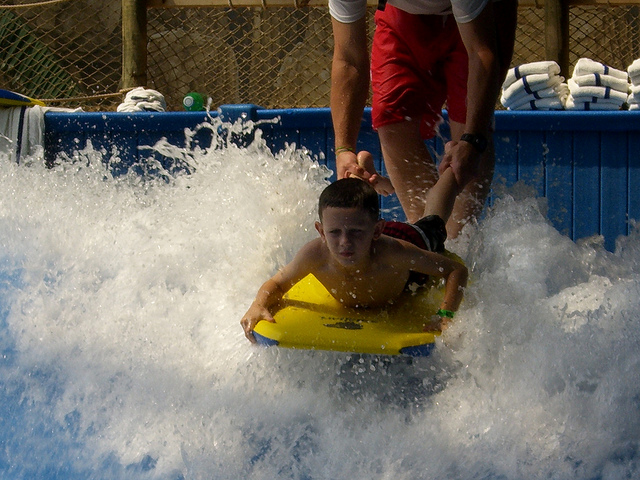
user: Given an image and a question. Answer the question in a short answer. Question: What season is this? Short Answer:
assistant: summer